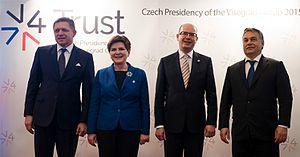
Le groupe de Visegrád est une organisation intergouvernementale réunissant quatre pays d’Europe centrale : la Hongrie, la Pologne, la Tchéquie et la Slovaquie. Ces pays sont tous des États membres de l'Union européenne et de l'OTAN. La population du groupe s’élève à 63,8 millions d’habitants en 2016. L’Indice de développement humain moyen est élevé et croissant. Le PIB total du groupe est estimé à 876 milliards de dollars.